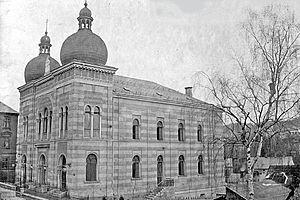
Voici la liste des synagogues, en Tchéquie.
La synagogue de Gablonz an der Neiße ou synagogue de Jablonec nad Nisou, inaugurée en 1892, a été détruite en 1938 lors de la nuit de Cristal comme la plupart des autres lieux de culte juif en Allemagne et dans les territoires alors annexés par le Troisième Reich.